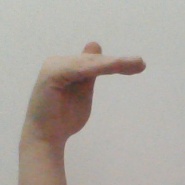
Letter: khaa